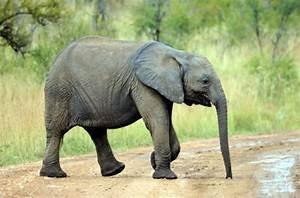
elephant